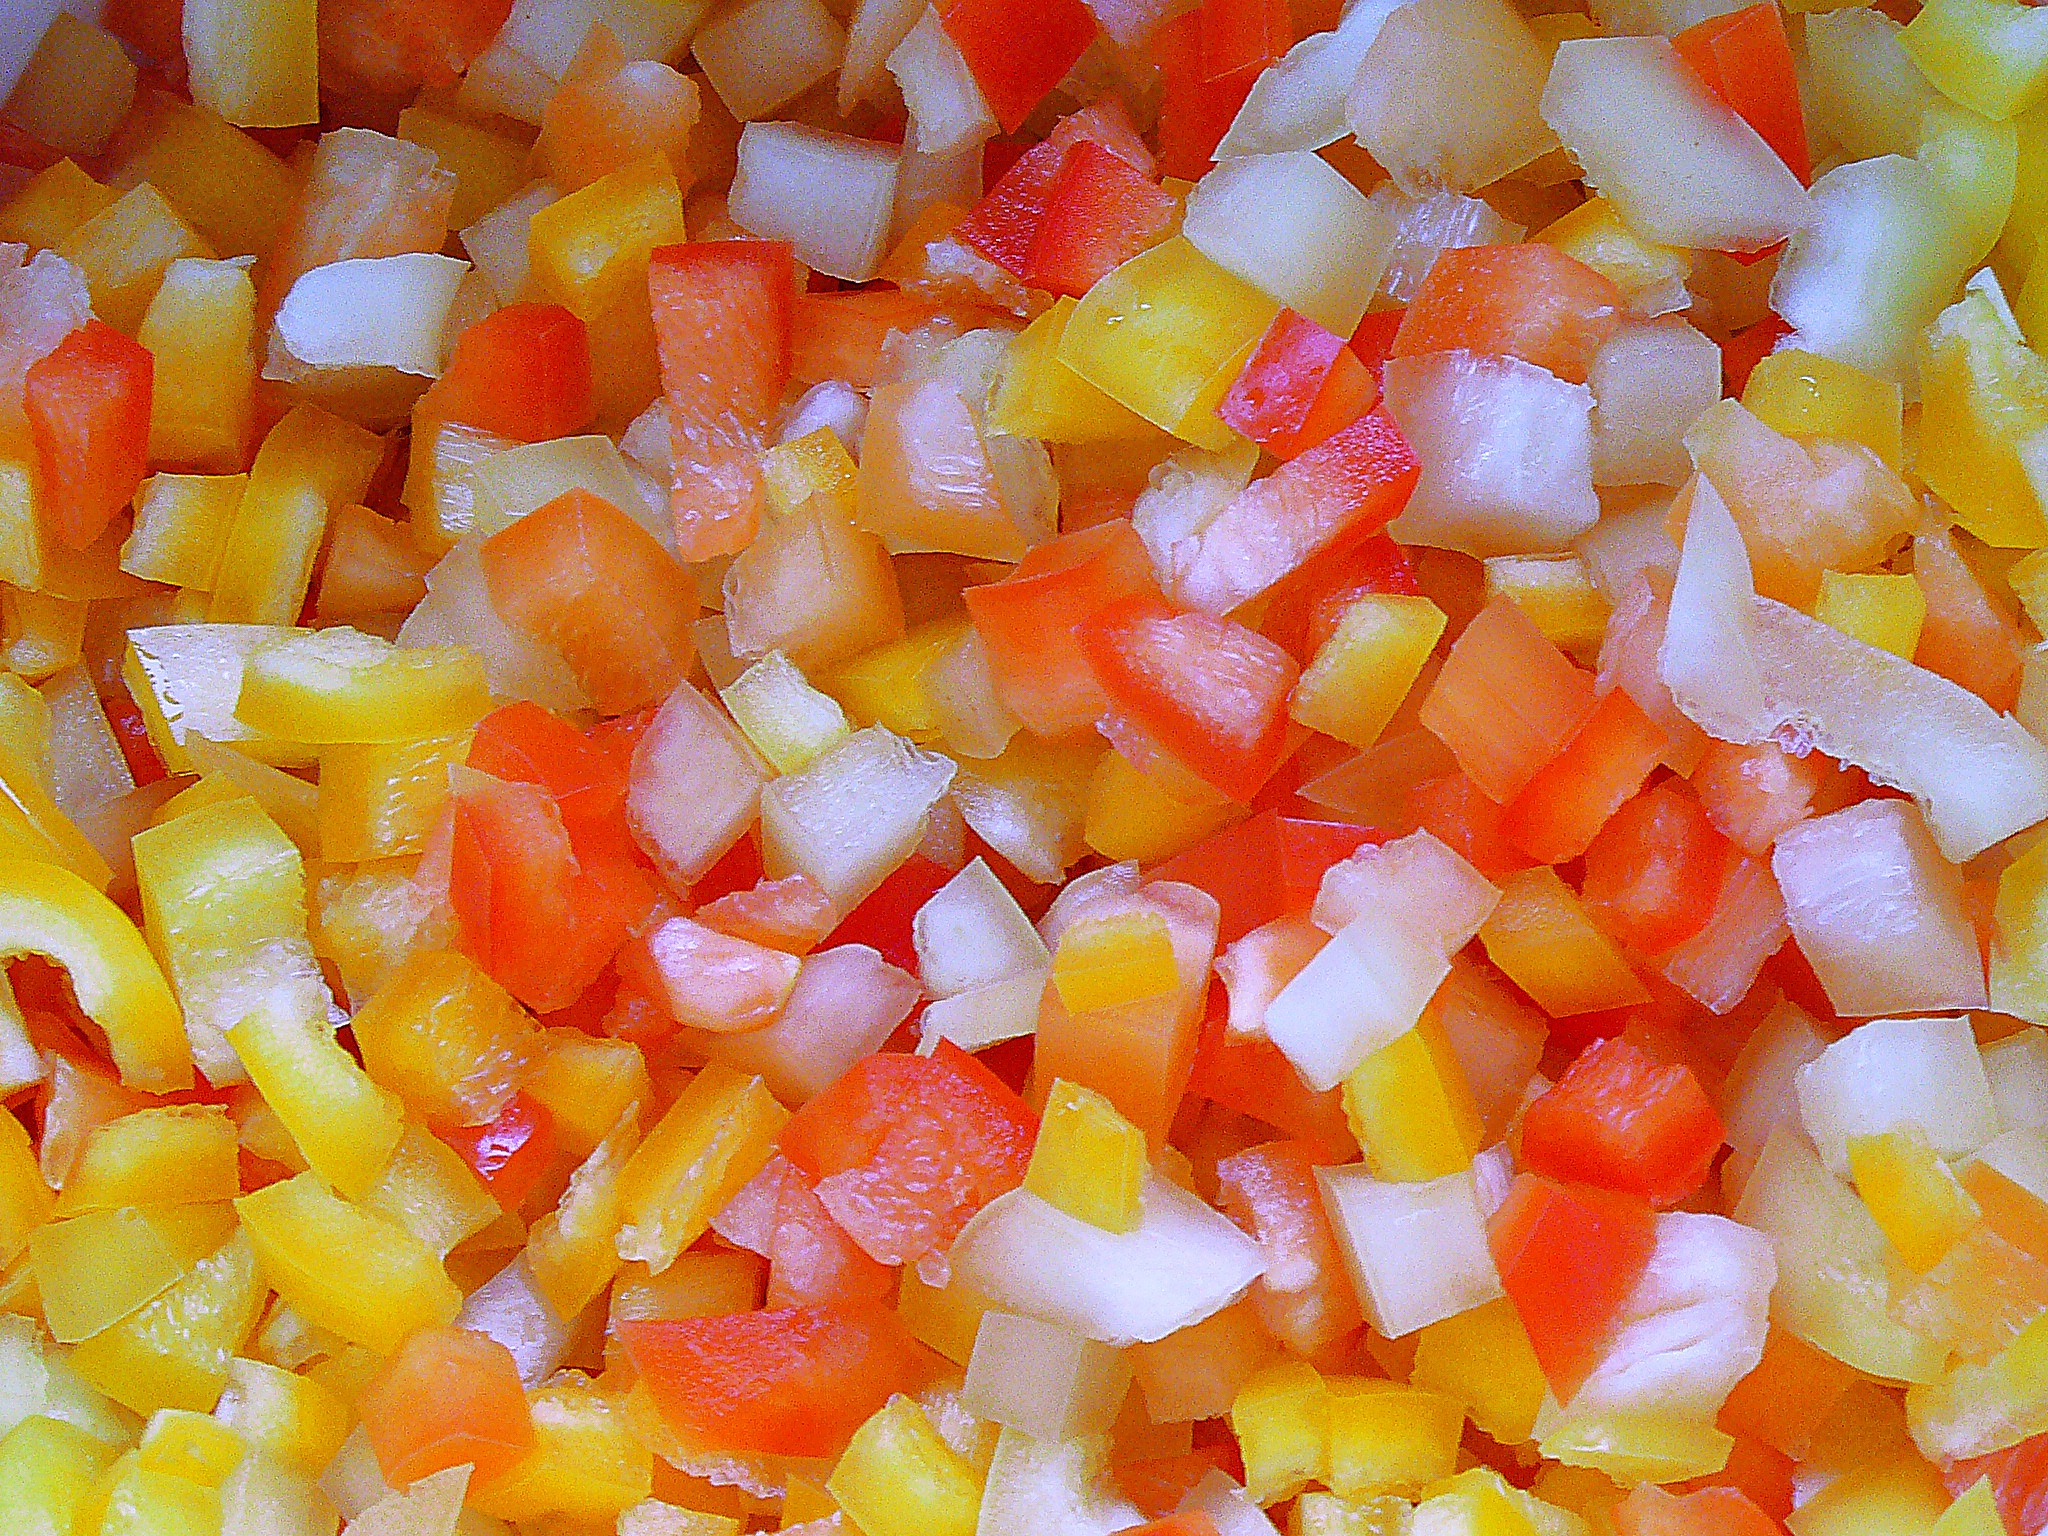
plant, fruit, texture, chopped, dish, food, salad, red, cooking, produce, vegetable, yellow, cuisine, preparation, nutrition, capsicum, pieces, flowering plant, chopping, land plant